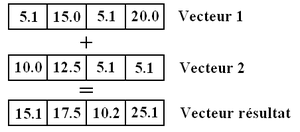
Exemple d'execution d'une instruction vectorielle d'addition
Un processeur vectoriel est un processeur possédant diverses fonctionnalités architecturales lui permettant d'améliorer l’exécution de programmes utilisant massivement des tableaux, des matrices, et qui permet de profiter du parallélisme inhérent à l'usage de ces derniers.
Single Instruction on Multiple Data, ou SIMD, est une des quatre catégories d'architecture définies par la taxonomie de Flynn en 1966 et désigne un mode de fonctionnement des ordinateurs dotés de capacités de parallélisme. Dans ce mode, la même instruction est appliquée simultanément à plusieurs données pour produire plusieurs résultats.